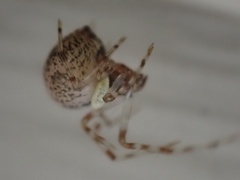
Species: Parasteatoda_tepidariorum